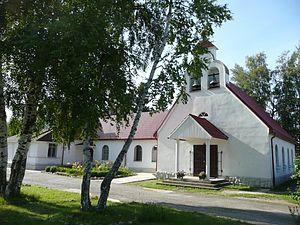
Loksa est une ville et une municipalité du nord de l'Estonie, située dans le Harjumaa, près de Tallinn. Sa population est de 2964 habitants et est en majorité russophone.